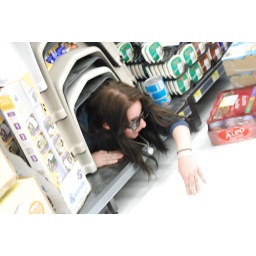
My friend fits in a dog house at wal mart